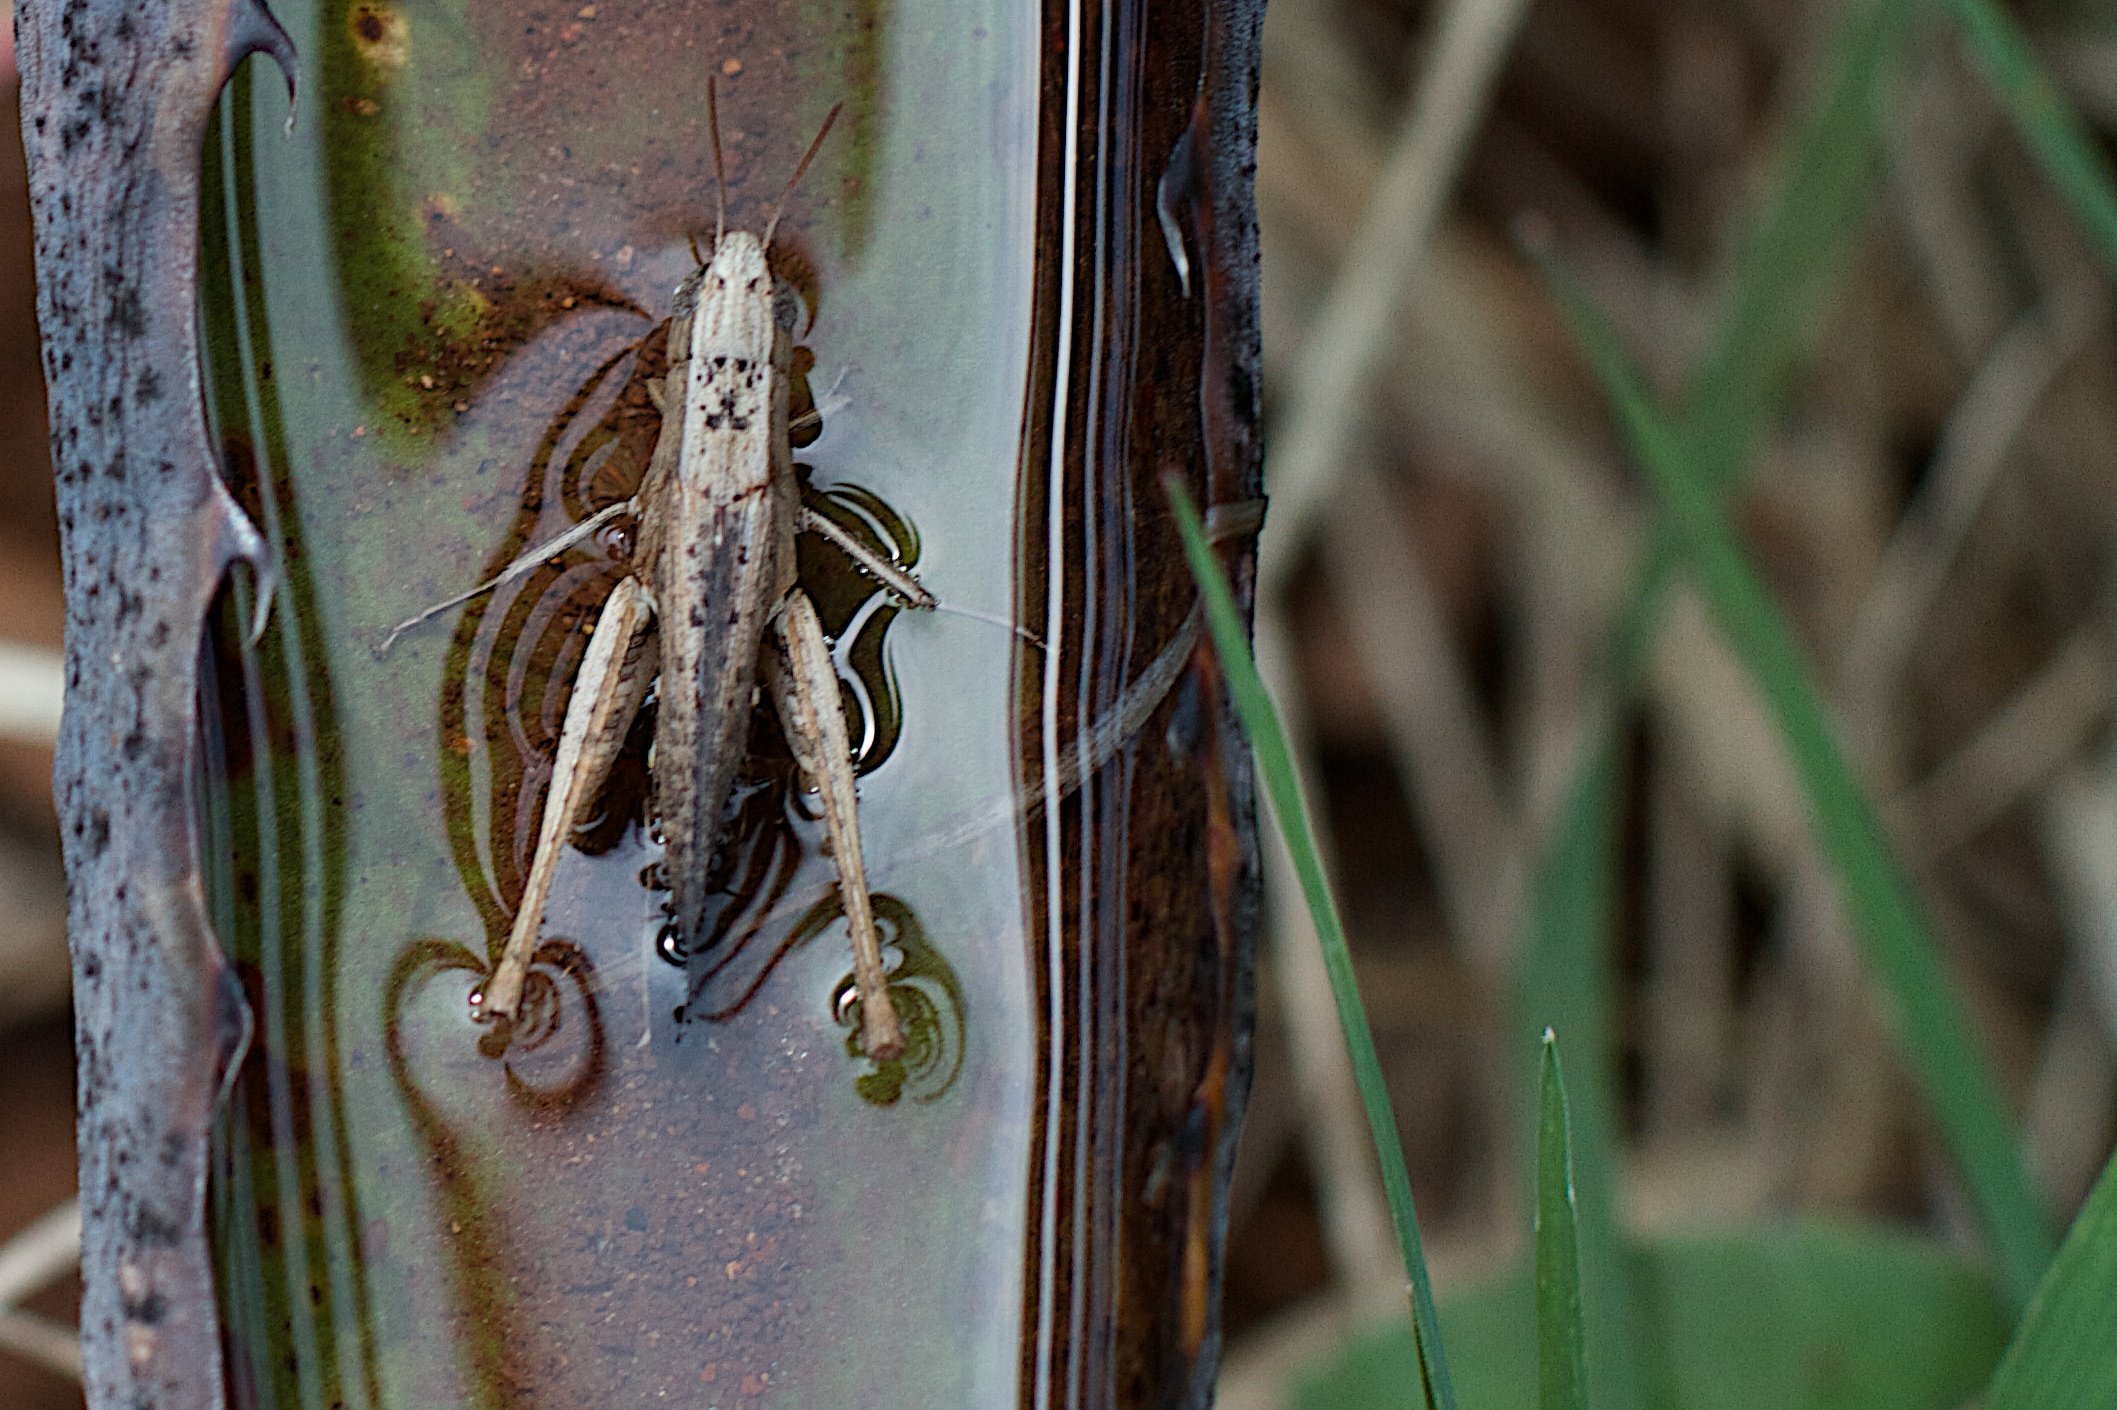
wildlife, green, insect, reptile, amphibian, fauna, lizard, invertebrate, close up, macro photography